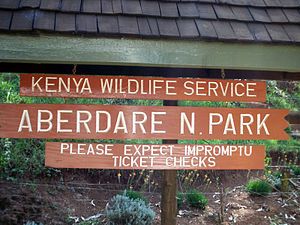
Aberdare nationalpark
Skilt ved indgangen
Aberdare nationalpark udgøres af de højere dele af Aberdarebjergene i det centrale Kenya.